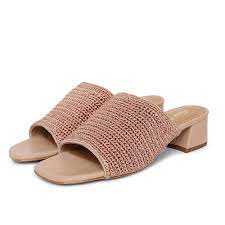
Label: Clog